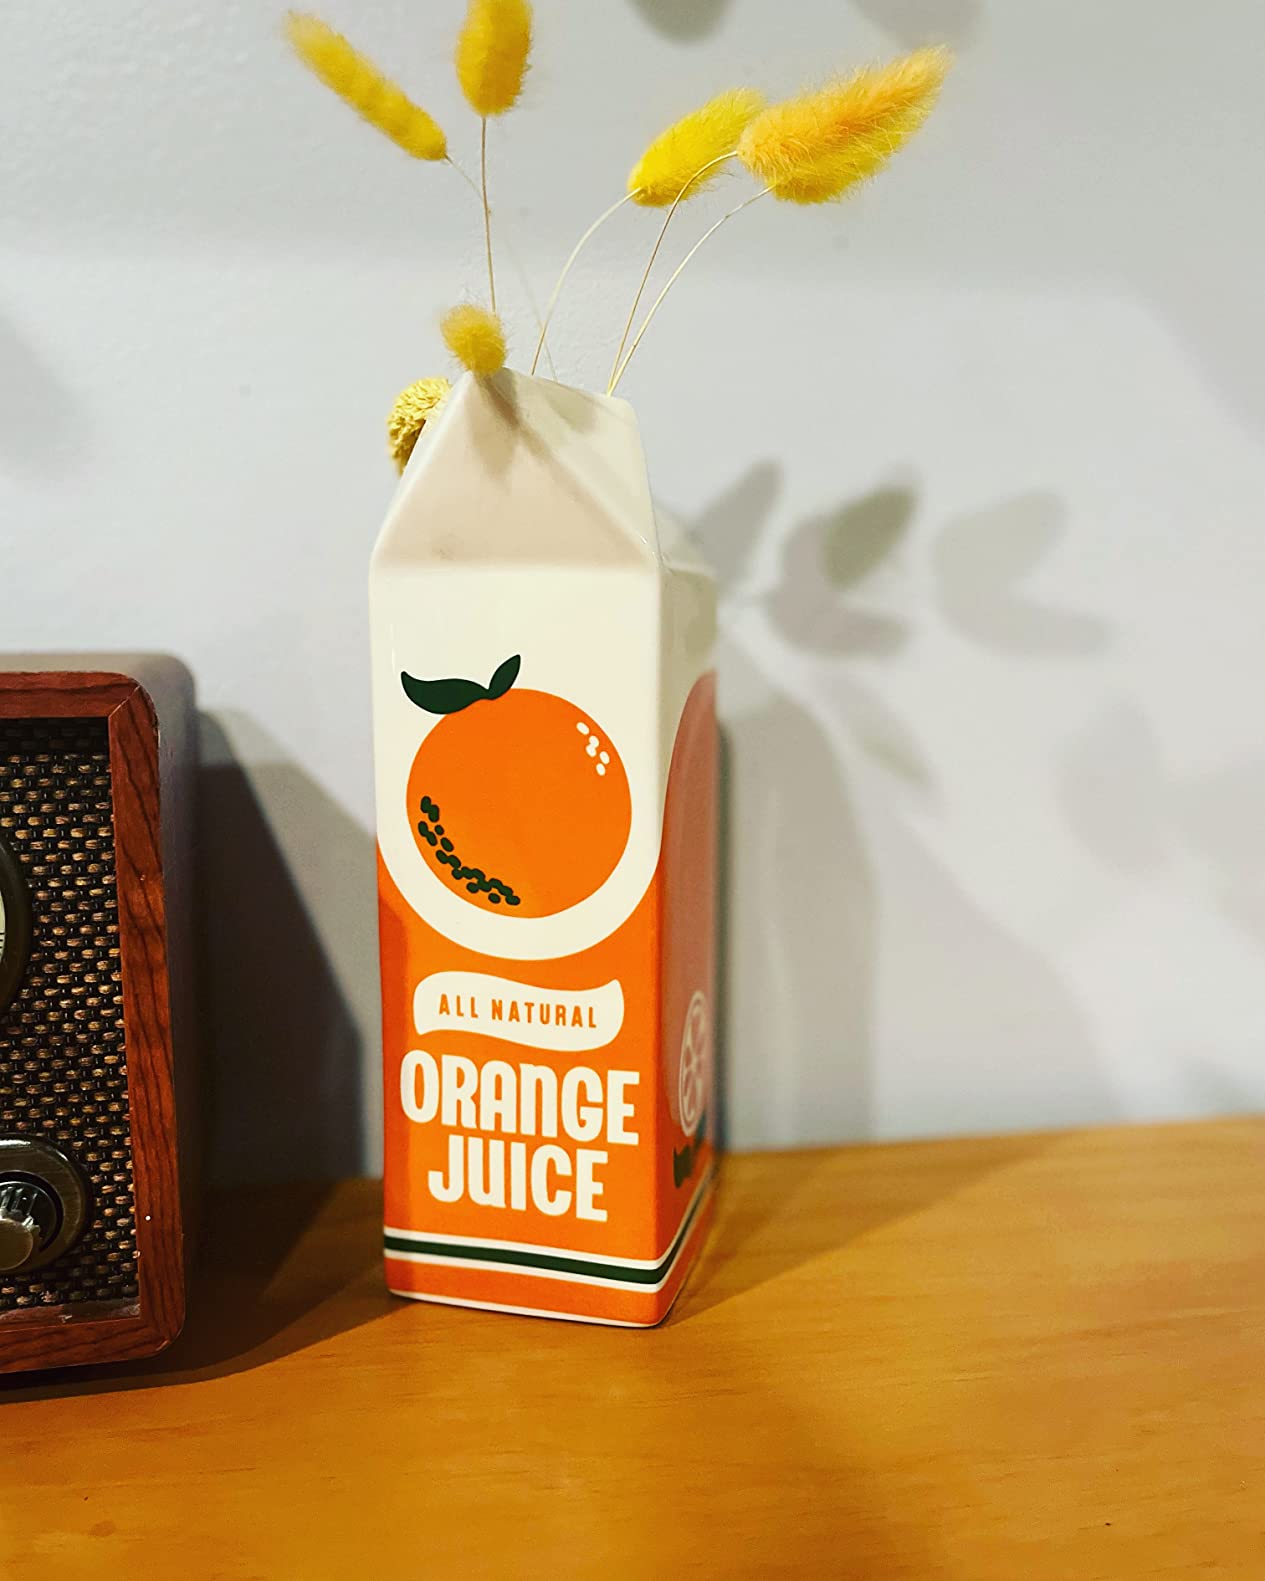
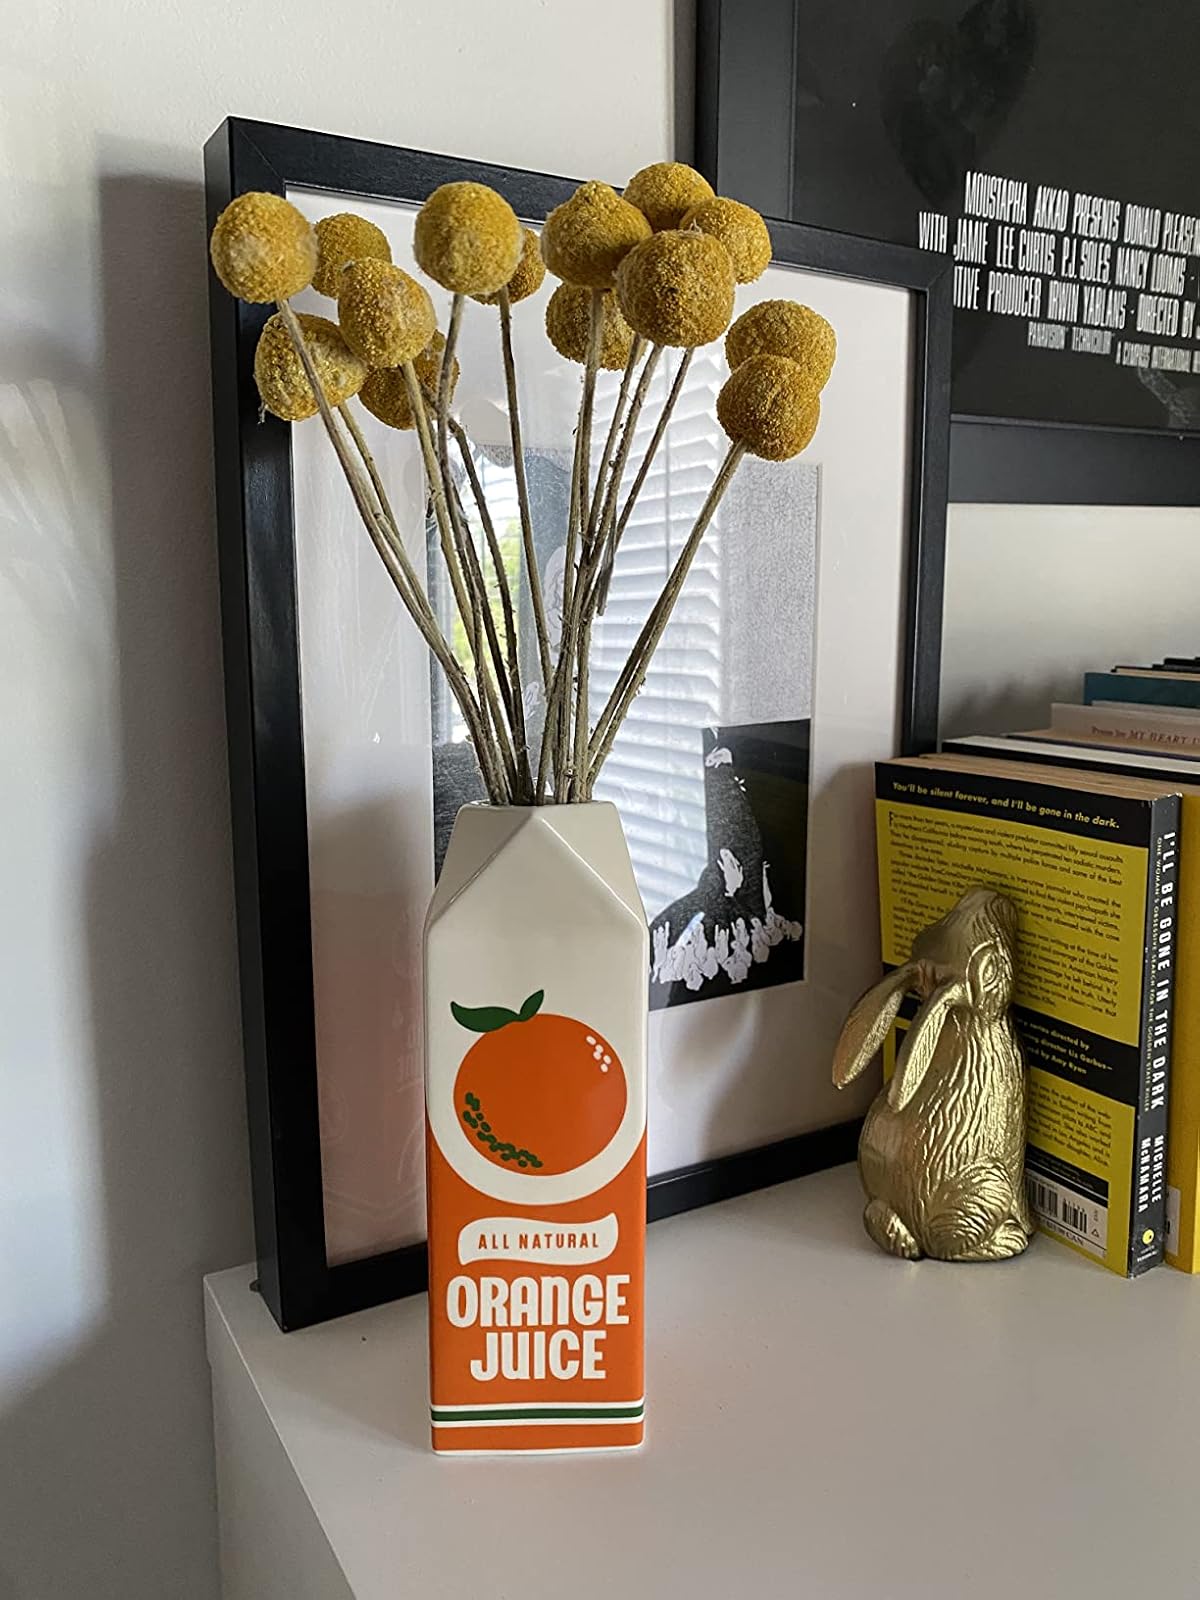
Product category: vase
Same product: yes